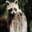
Label: raccoon